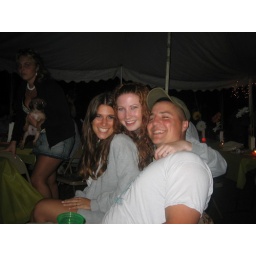
Zach is deep in the red bull